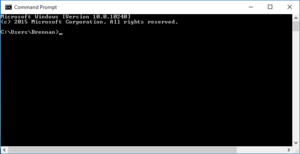
Cmd ou l'invite de commandes est un logiciel d'interprétation des commandes DOS, Windows et OS/2 qui affiche une interface utilisateur en ligne de commande de type Win32. Son développement, particulièrement lent depuis Windows 2000, a été activement relancé début 2016, afin de concurrencer les terminaux Linux. Son ancêtre sous MS-DOS était le programme COMMAND. Il est l'équivalent du Shell Unix. Il peut interpréter des fichiers Batch qui contiennent une série de commandes.